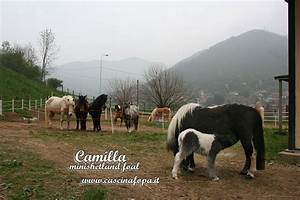
Label: horse